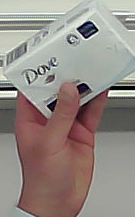
Product: dove_soap